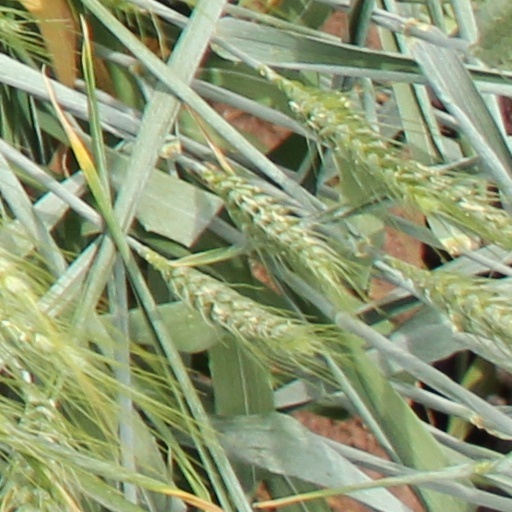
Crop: wheat